Anna Wintour

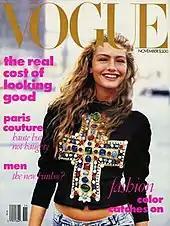
November 1988 cover of American Vogue magazine, showing model Michaela Bercu, shot from just below the waist in natural outdoor light, wearing a $10,000 jewel-encrusted Christian LaCroix T-shirt with faded 450 jeans. The top headline on the cover reads "The real cost of looking good"

Ten months later, she became editor of U.S. "Vogue". Industry insiders worried that under Mirabella, the magazine was losing ground to the recently introduced American edition of "Elle." Prior to her appointment as editor of "Vogue", Eve Pollard had offered Wintour the position of editor-in-chief at "Elle".